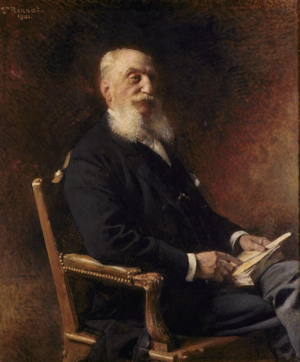
Louis Cahen d'Anvers (1837-1922)
Louis Cahen d'Anvers, ou Louis de Cahen, né le 24 mai 1837 à Anvers et mort le 20 décembre 1922 à Paris XVIᵉ, est un banquier français appartenant à la famille Cahen d'Anvers d'origine juive ashkénaze.